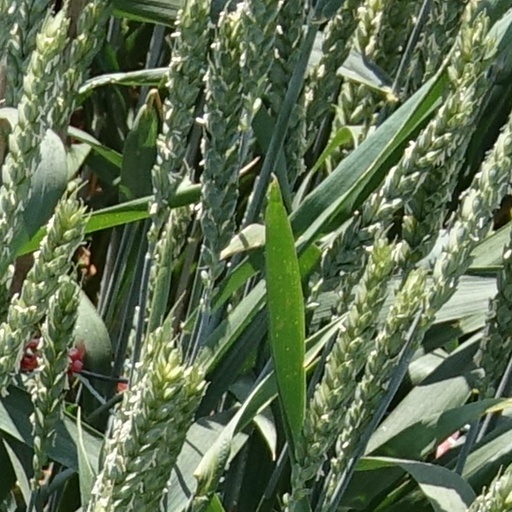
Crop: wheat